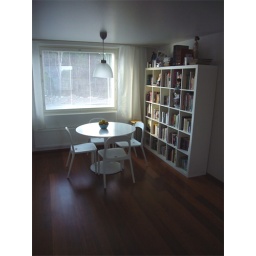
And this is the dining room/kitchen/extension of the living room.You can just spot my girls hanging out in the bookcase. :)